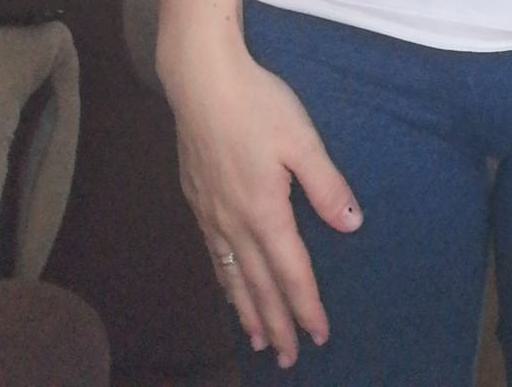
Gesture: no_gesture